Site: brandenburg
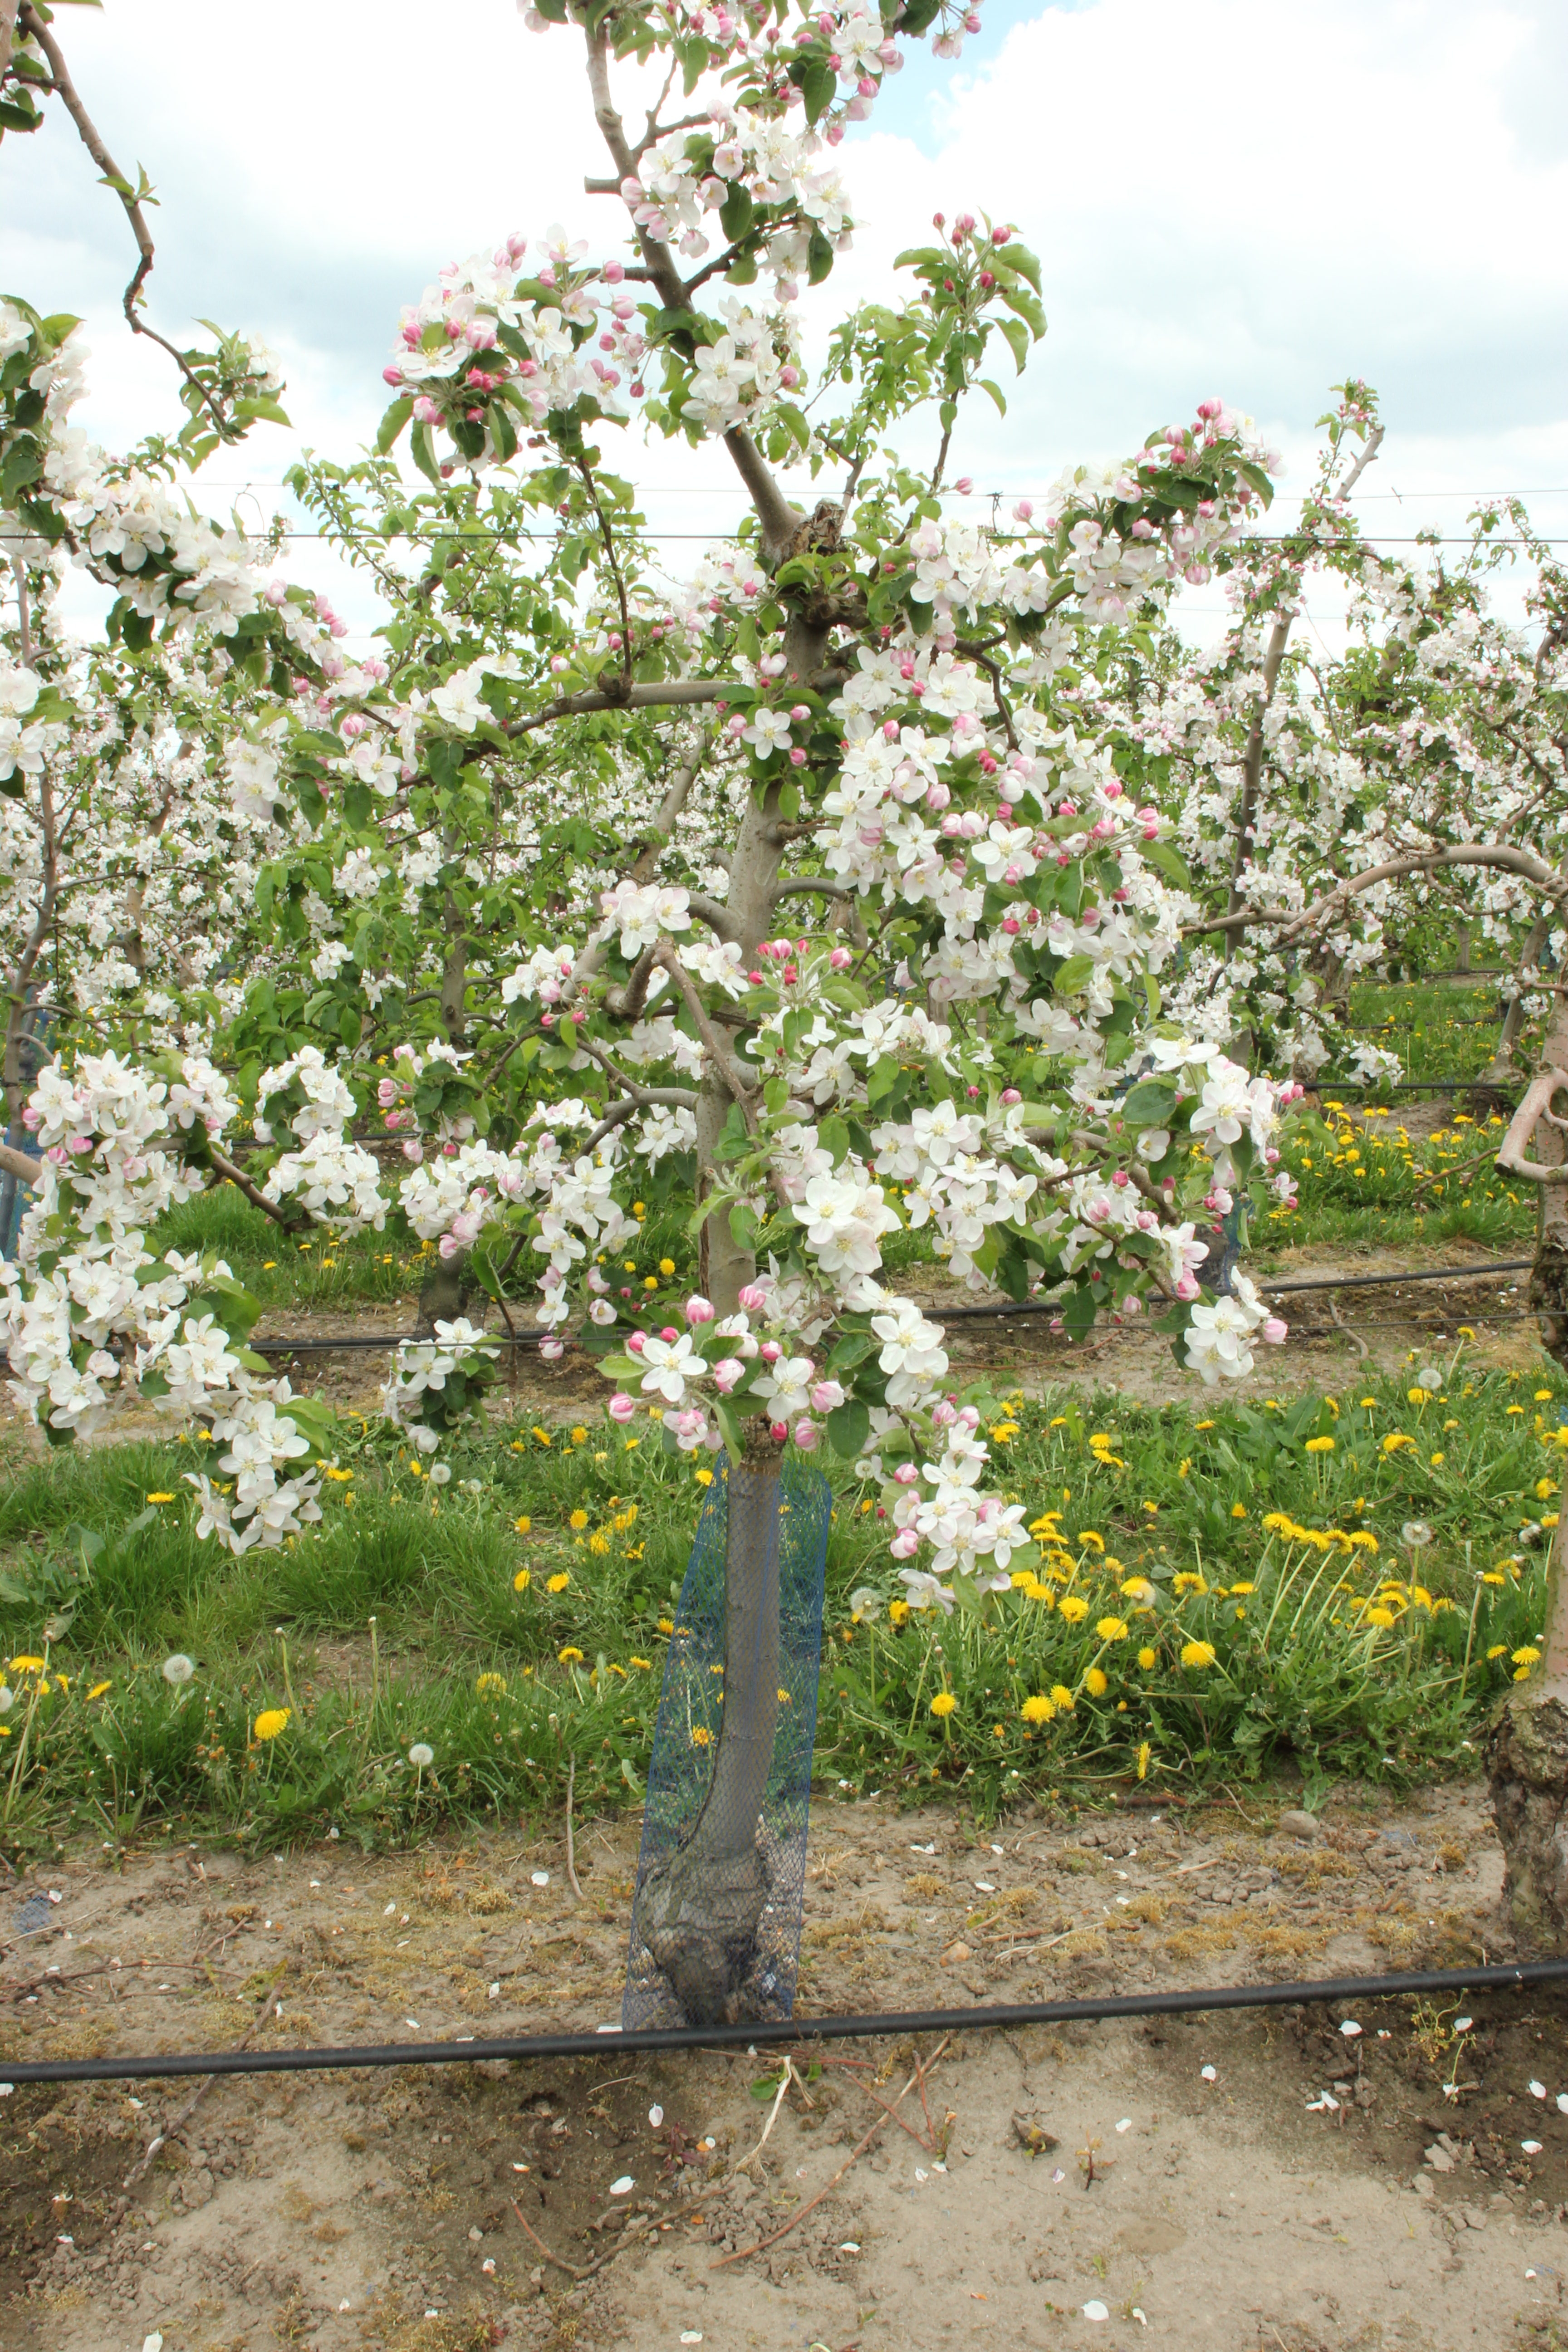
Growth stage (BBCH 65): Flowering